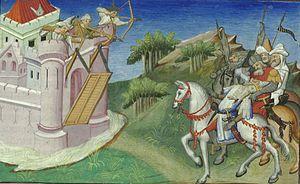
Mort de Djengiz Khân. Devisement du monde Marco Polo. Manuscript Français 2810, fol. 27.